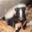
Label: skunk